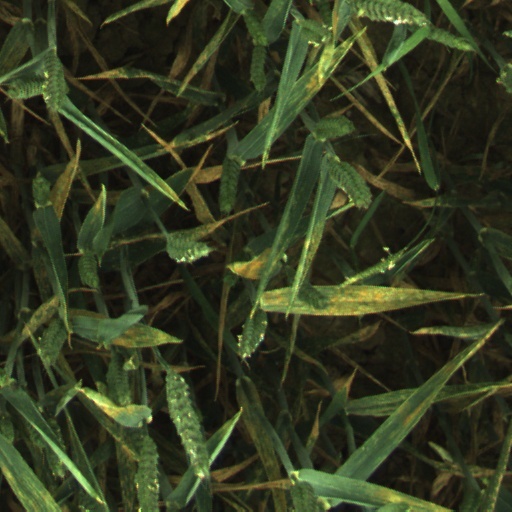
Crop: wheat